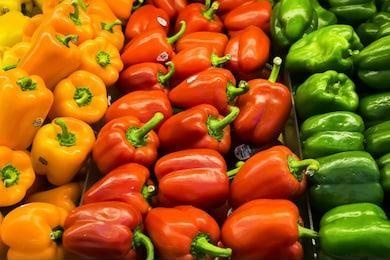
Label: capsicum